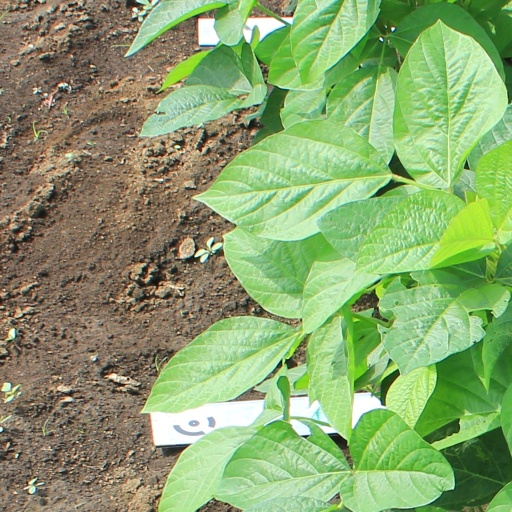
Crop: soybean